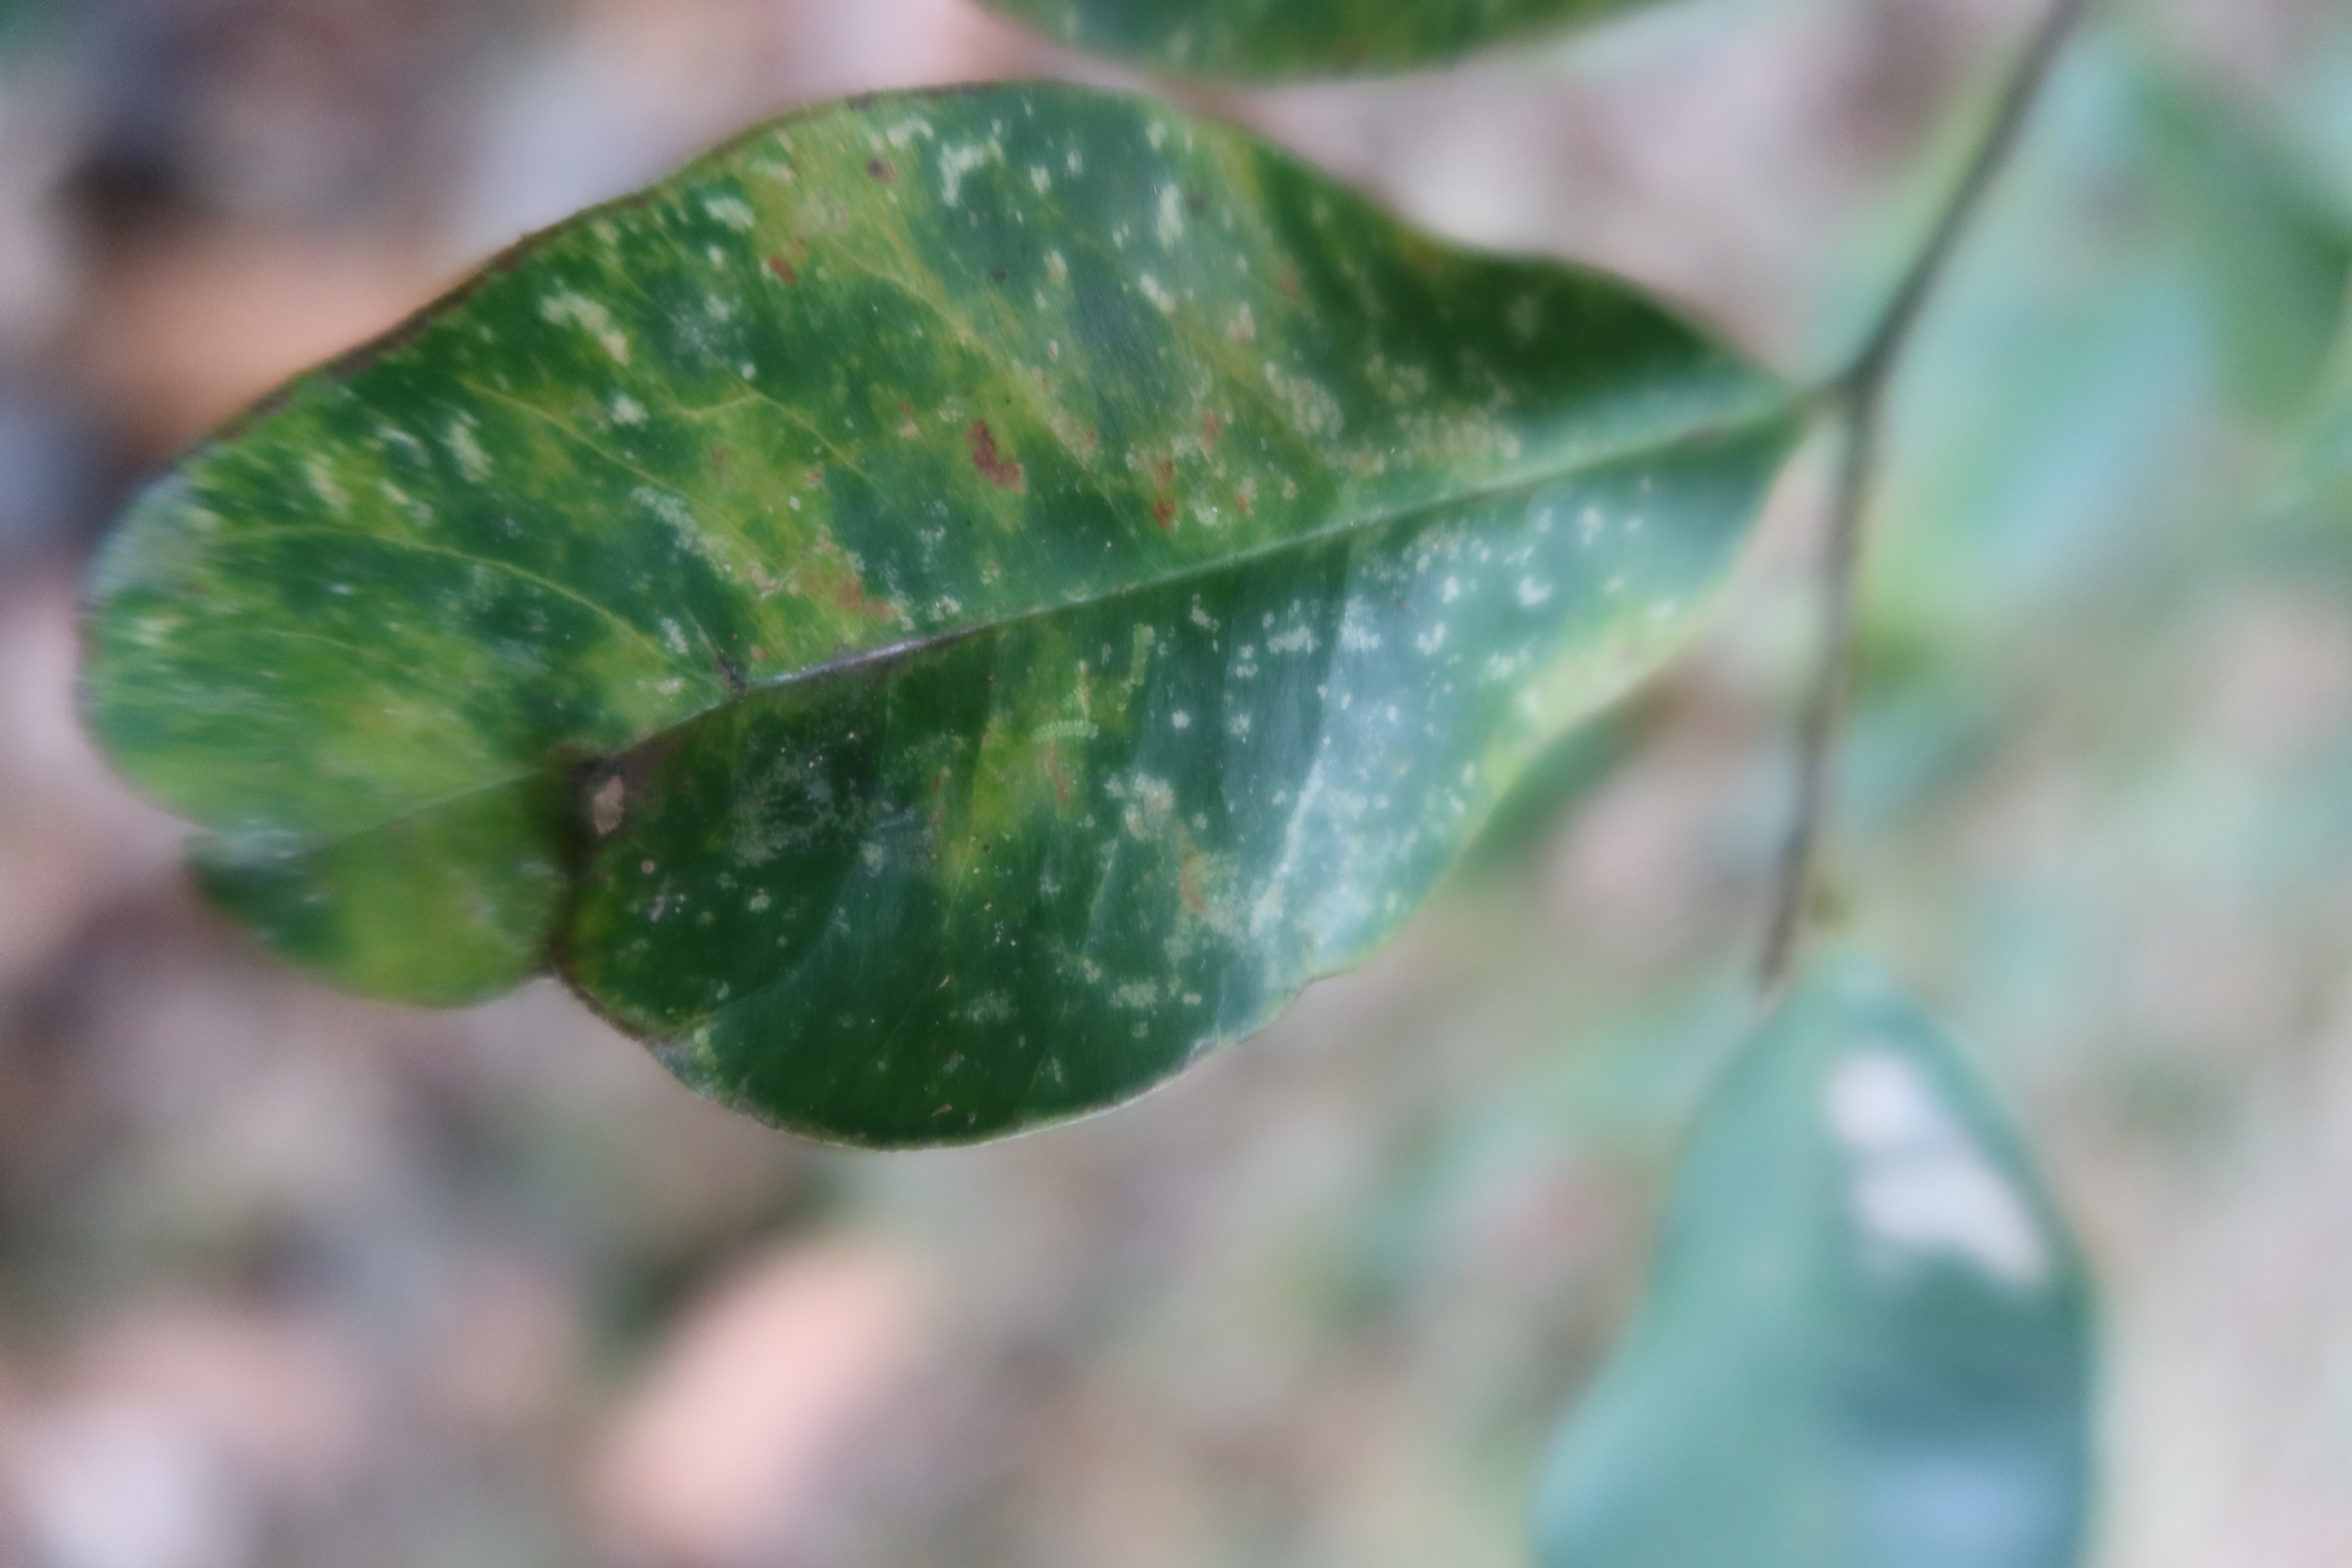
Label: Powdery mildew